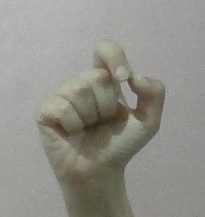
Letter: fa